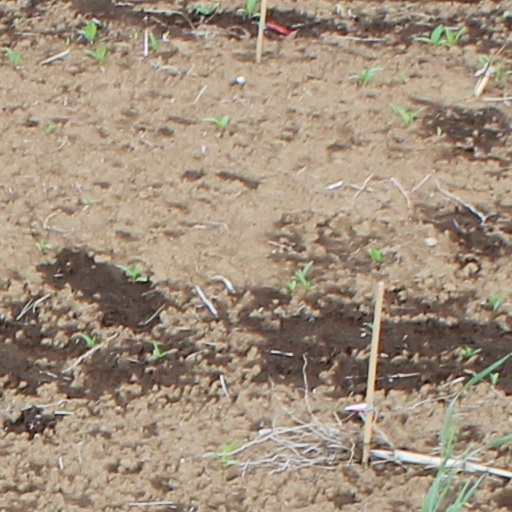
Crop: wheat